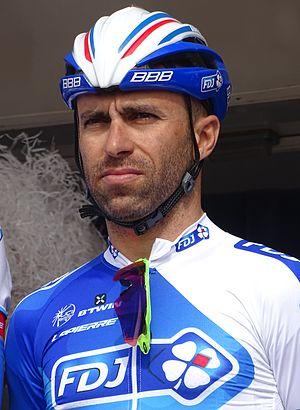
Reportage réalisé le jeudi 16 avril à l'occasion du départ et de l'arrivée du Grand Prix de Denain 2015 à Denain, Nord, Nord-Pas-de-Calais, France.
La saison 2015 de l'équipe cycliste FDJ est la dix-neuvième de cette équipe, lancée en 1997 et dirigée par Marc Madiot. En tant que WorldTeam, l'équipe participe à l'ensemble du calendrier de l'UCI World Tour du Tour Down Under en janvier jusqu'au Tour de Lombardie en octobre. Parallèlement au World Tour, FDJ peut participer aux courses des circuits continentaux de cyclisme.
Murilo Antonio Fischer, né le 16 juin 1979 à Brusque, est un coureur cycliste professionnel brésilien, qui se distingue particulièrement dans les sprints. Il est professionnel de 2004 à 2016. Il a notamment terminé à la première place du circuit continental Europe Tour en 2005, grâce à plusieurs victoires sur des semi-classiques italiennes.